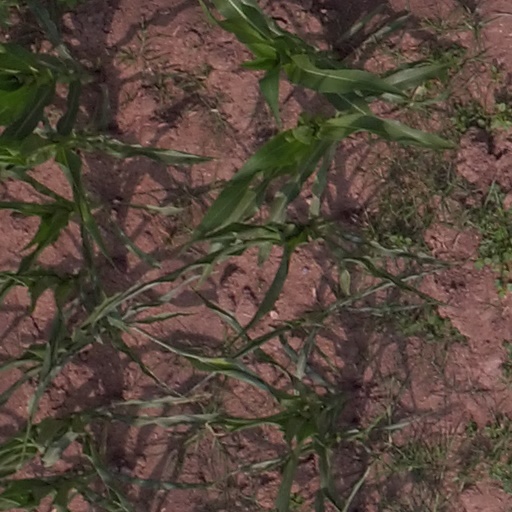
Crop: maize; corn